Astrophel (Edmund Spenser)

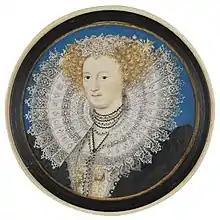
Portrait of Mary Herbert, "née" Sidney, by Nicholas Hilliard, c. 1590

The exact reason why Spenser delayed in publishing an elegy for Sidney is unknown. However, in his letter to the Countess of Pembroke which prefaces "Ruines of Time" in "Complaints", he speaks of the deaths of Sidney and his two uncles, saying that since his arrival in England his friends have upbraided him "for that I have not shewed any thankful remembrance towards him or any of them; but suffer their names to sleep in silence and forgetfulness".